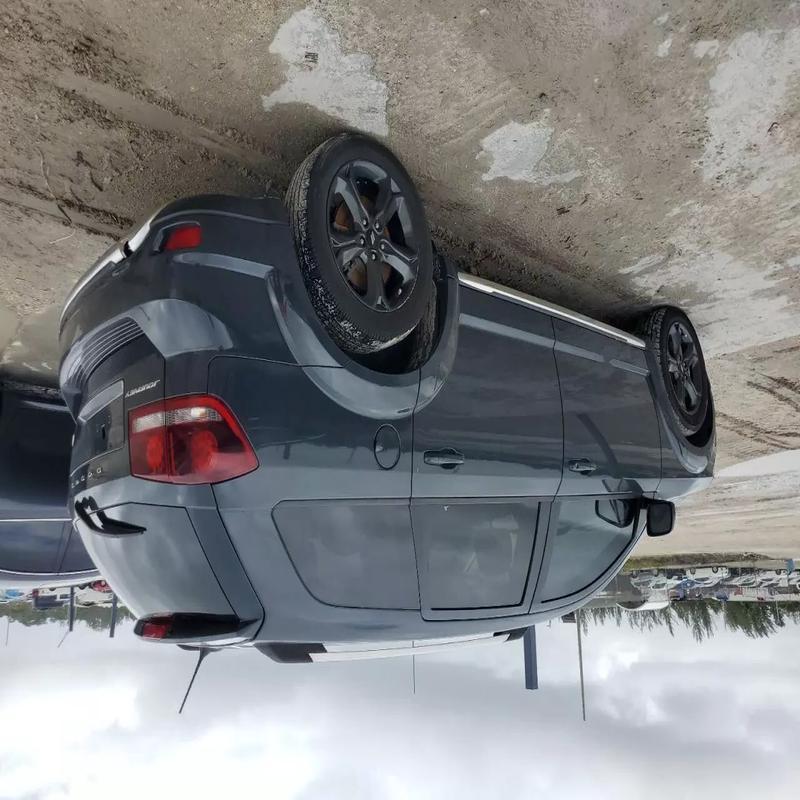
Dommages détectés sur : aile avant gauche, porte avant gauche, porte arrière gauche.
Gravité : mineur